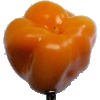
Label: yellow_pepper